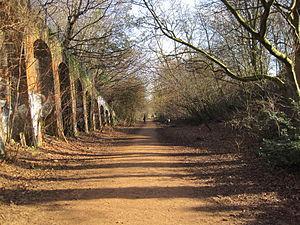
Le borough londonien de Haringey possède 240 ha de parcs et espaces verts. En 2015, 20 d'entre eux avaient reçu un Green Flag Award. Jusqu'à leur dissolution en avril 2009, les parcs étaient surveillés par la Haringey Parks Constabulary.